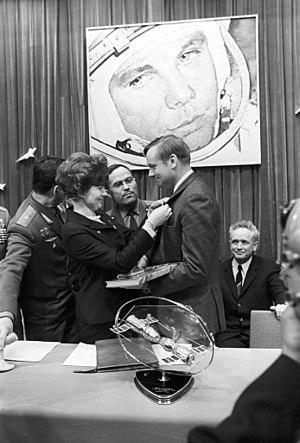
Neil Alden Armstrong, né le 5 août 1930 à Wapakoneta dans l'Ohio aux États-Unis et mort le 25 août 2012 à Cincinnati dans le même État, est un astronaute américain, pilote d'essai, aviateur de l'United States Navy et professeur. Il est le premier homme à avoir posé le pied sur la Lune le 21 juillet 1969 UTC, durant la mission Apollo 11, prononçant alors une phrase restée célèbre : « That's one small step for [a] man, one giant leap for mankind ».